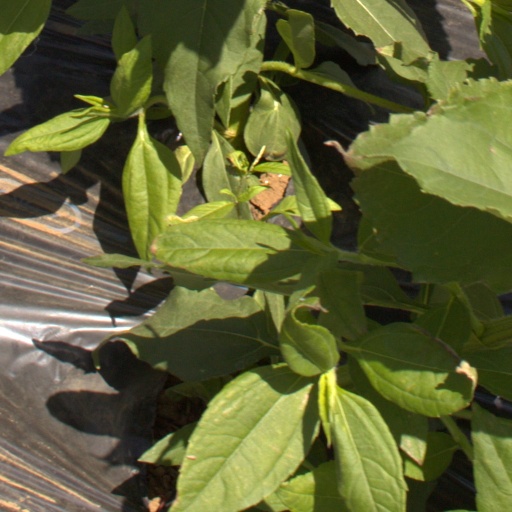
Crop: Jerusalem artichoke